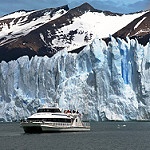
Scene: Outdoor